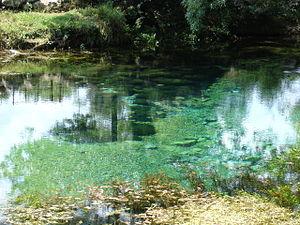
La Buèges est une rivière française qui coule dans le département de l'Hérault et un affluent droit de l'Hérault.